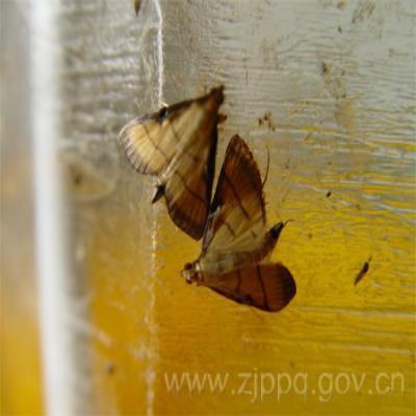
Nhãn: Sâu cuốn lá nhỏ ( Rice leaf folder)